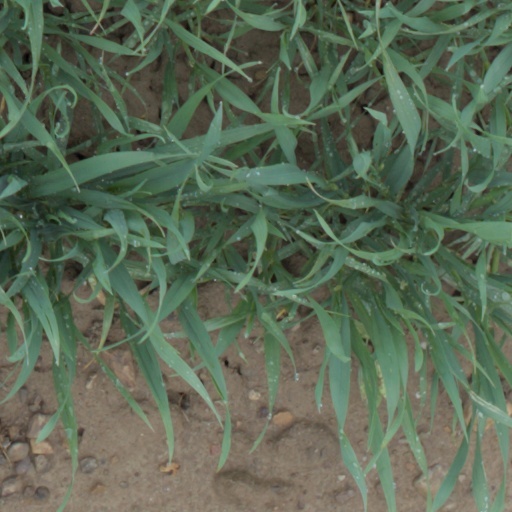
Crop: wheat